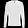
Label: Pullover